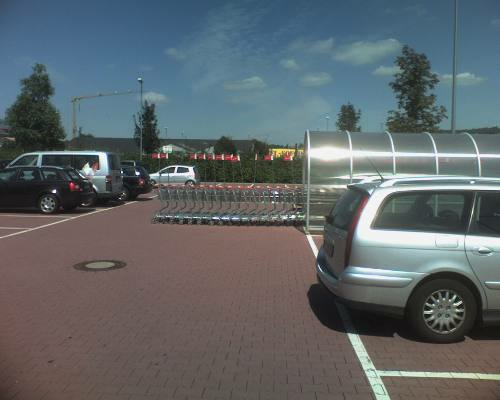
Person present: No